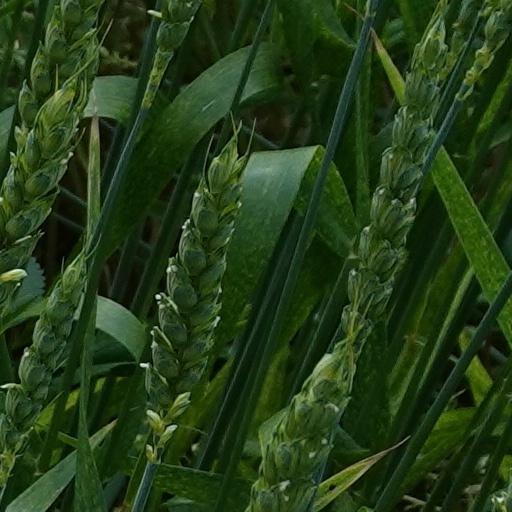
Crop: wheat